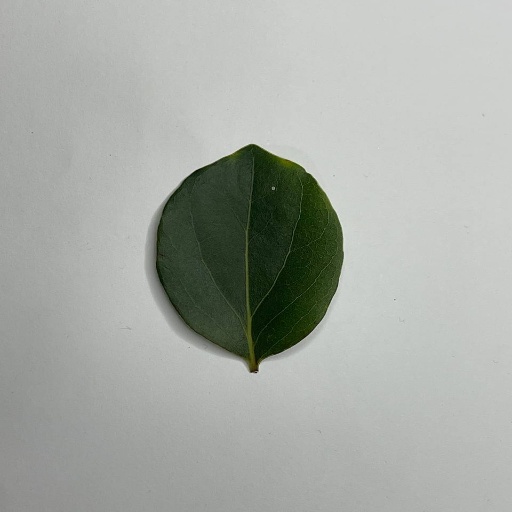
Species: Camphor
Leaf condition: Healthy Leaf